Upendra Bikram Shah

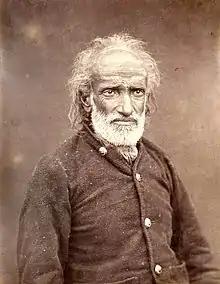
Upendra Bikram Shah in the 1870s

Upendra Bikram Shah was born in Hanuman Dhoka to King Rajendra Bikram Shah and Maharani Samrajya Lakshmi Devi. His mother is sometimes called one of the most powerful queens in the history of Nepal.